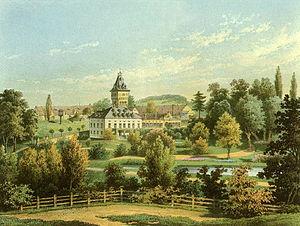
Ce château appartenait à la famille de Karl wilhelm von Tschirschky ,puis de la famille von Pfeil
La famille von Tschirschky est une famille de la noblesse immémoriale de Silésie, connue depuis le XIIIᵉ siècle, qui a essaimé en Pologne et en Bohême. Elle a donné des généraux, diplomates, propriétaires terriens, gouverneur de citadelle, chambellan, député.
Karl Wilhelm von Tschirschky, né le 25 mars 1735 à Kunsdorf en Silésie, et mort le 11 janvier 1803 à Stargard Szczeciński en Poméranie, est un generalmajor de cavalerie de l'armée prussienne, général inspecteur de cavalerie de la Basse-Silésie, député et seigneur du village de Mittelpeilau en Silésie, maintenant le village de Pilawa Dolna en Pologne.